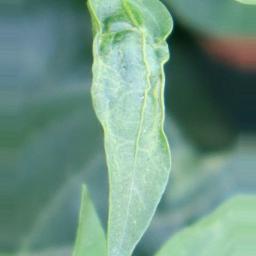
Label: healthy